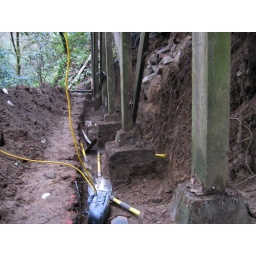
Construction begins on the new concrete retaining wall built below the house prior to the close of escrow.